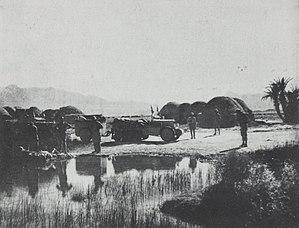
Photographie publiée dans le numéro de décembre de la revue La Géographie à l'occasion de divers compte-rendus de l'expédition. Sous-titre
La croisière jaune, qui se déroule du 4 avril 1931 au 12 février 1932, connue également sous le nom de « mission Centre-Asie » ou encore « 3ᵉ mission G.M. Haardt – Audouin-Dubreuil », est l'un des raids automobiles organisés par André Citroën, et reliant Beyrouth à Pékin. Il s'agit de la troisième expédition motorisée du genre, la première étant la traversée du Sahara et la seconde, la croisière noire.